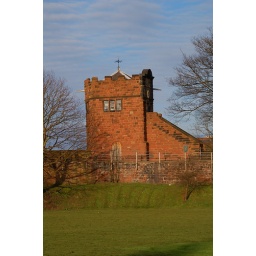
Sandstone tower built into a Roman wall in Chester UK